Calen Carr

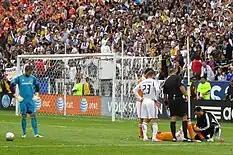

Carr underwent surgery on his left knee ahead of the 2012 season. Houston opened the 2012 season on March 11 with a 1–0 win over Chivas USA, with Carr coming off the bench in the game. On June 16, he suffered a left hamstring strain during a 2–1 win over FC Dallas, forcing him to miss 5 games. He returned from the injury on July 15, making a substitute appearance in a 4–0 win over D.C. United. In Houston's next match, Carr scored twice to give the Dynamo a 2–1 win over Sporting Kansas City, On July 21, he picked up his first assist of the season in a 3–0 win over the Montreal Impact. On July 28, he scored in a 2–0 win against Toronto FC. Carr found the back of the net again in Houston's next game, a 2–0 win over the New York Red Bulls. On September 20, Carr played in his first career CONCACAF Champions League match, scoring once in a 4–0 win against C.D. FAS. He ended the regular season with 4 goals and 2 assists from 27 appearances. In the first match of the playoffs, Carr had an assist to help the Dynamo defeat the Chicago Fire 2–1. In leg 1 of the Conference Semifinals, he had an assist to help Houston to a 2–0 win over Sporting Kansas City. In the second leg, Carr went down with a left hamstring strain, but the Dynamo would still advance. He would miss both legs of the Conference Finals, but the Dynamo would advance past D.C. United 4–2 on aggregate. He returned from his hamstring injury to start MLS Cup 2012. In the 44th minute Carr scored to put Houston up 1–0 over the Los Angeles Galaxy through one half. However, he would leave the game less than 10 minutes into the second half due to a torn left ACL. Los Angeles would go onto win 3–1.